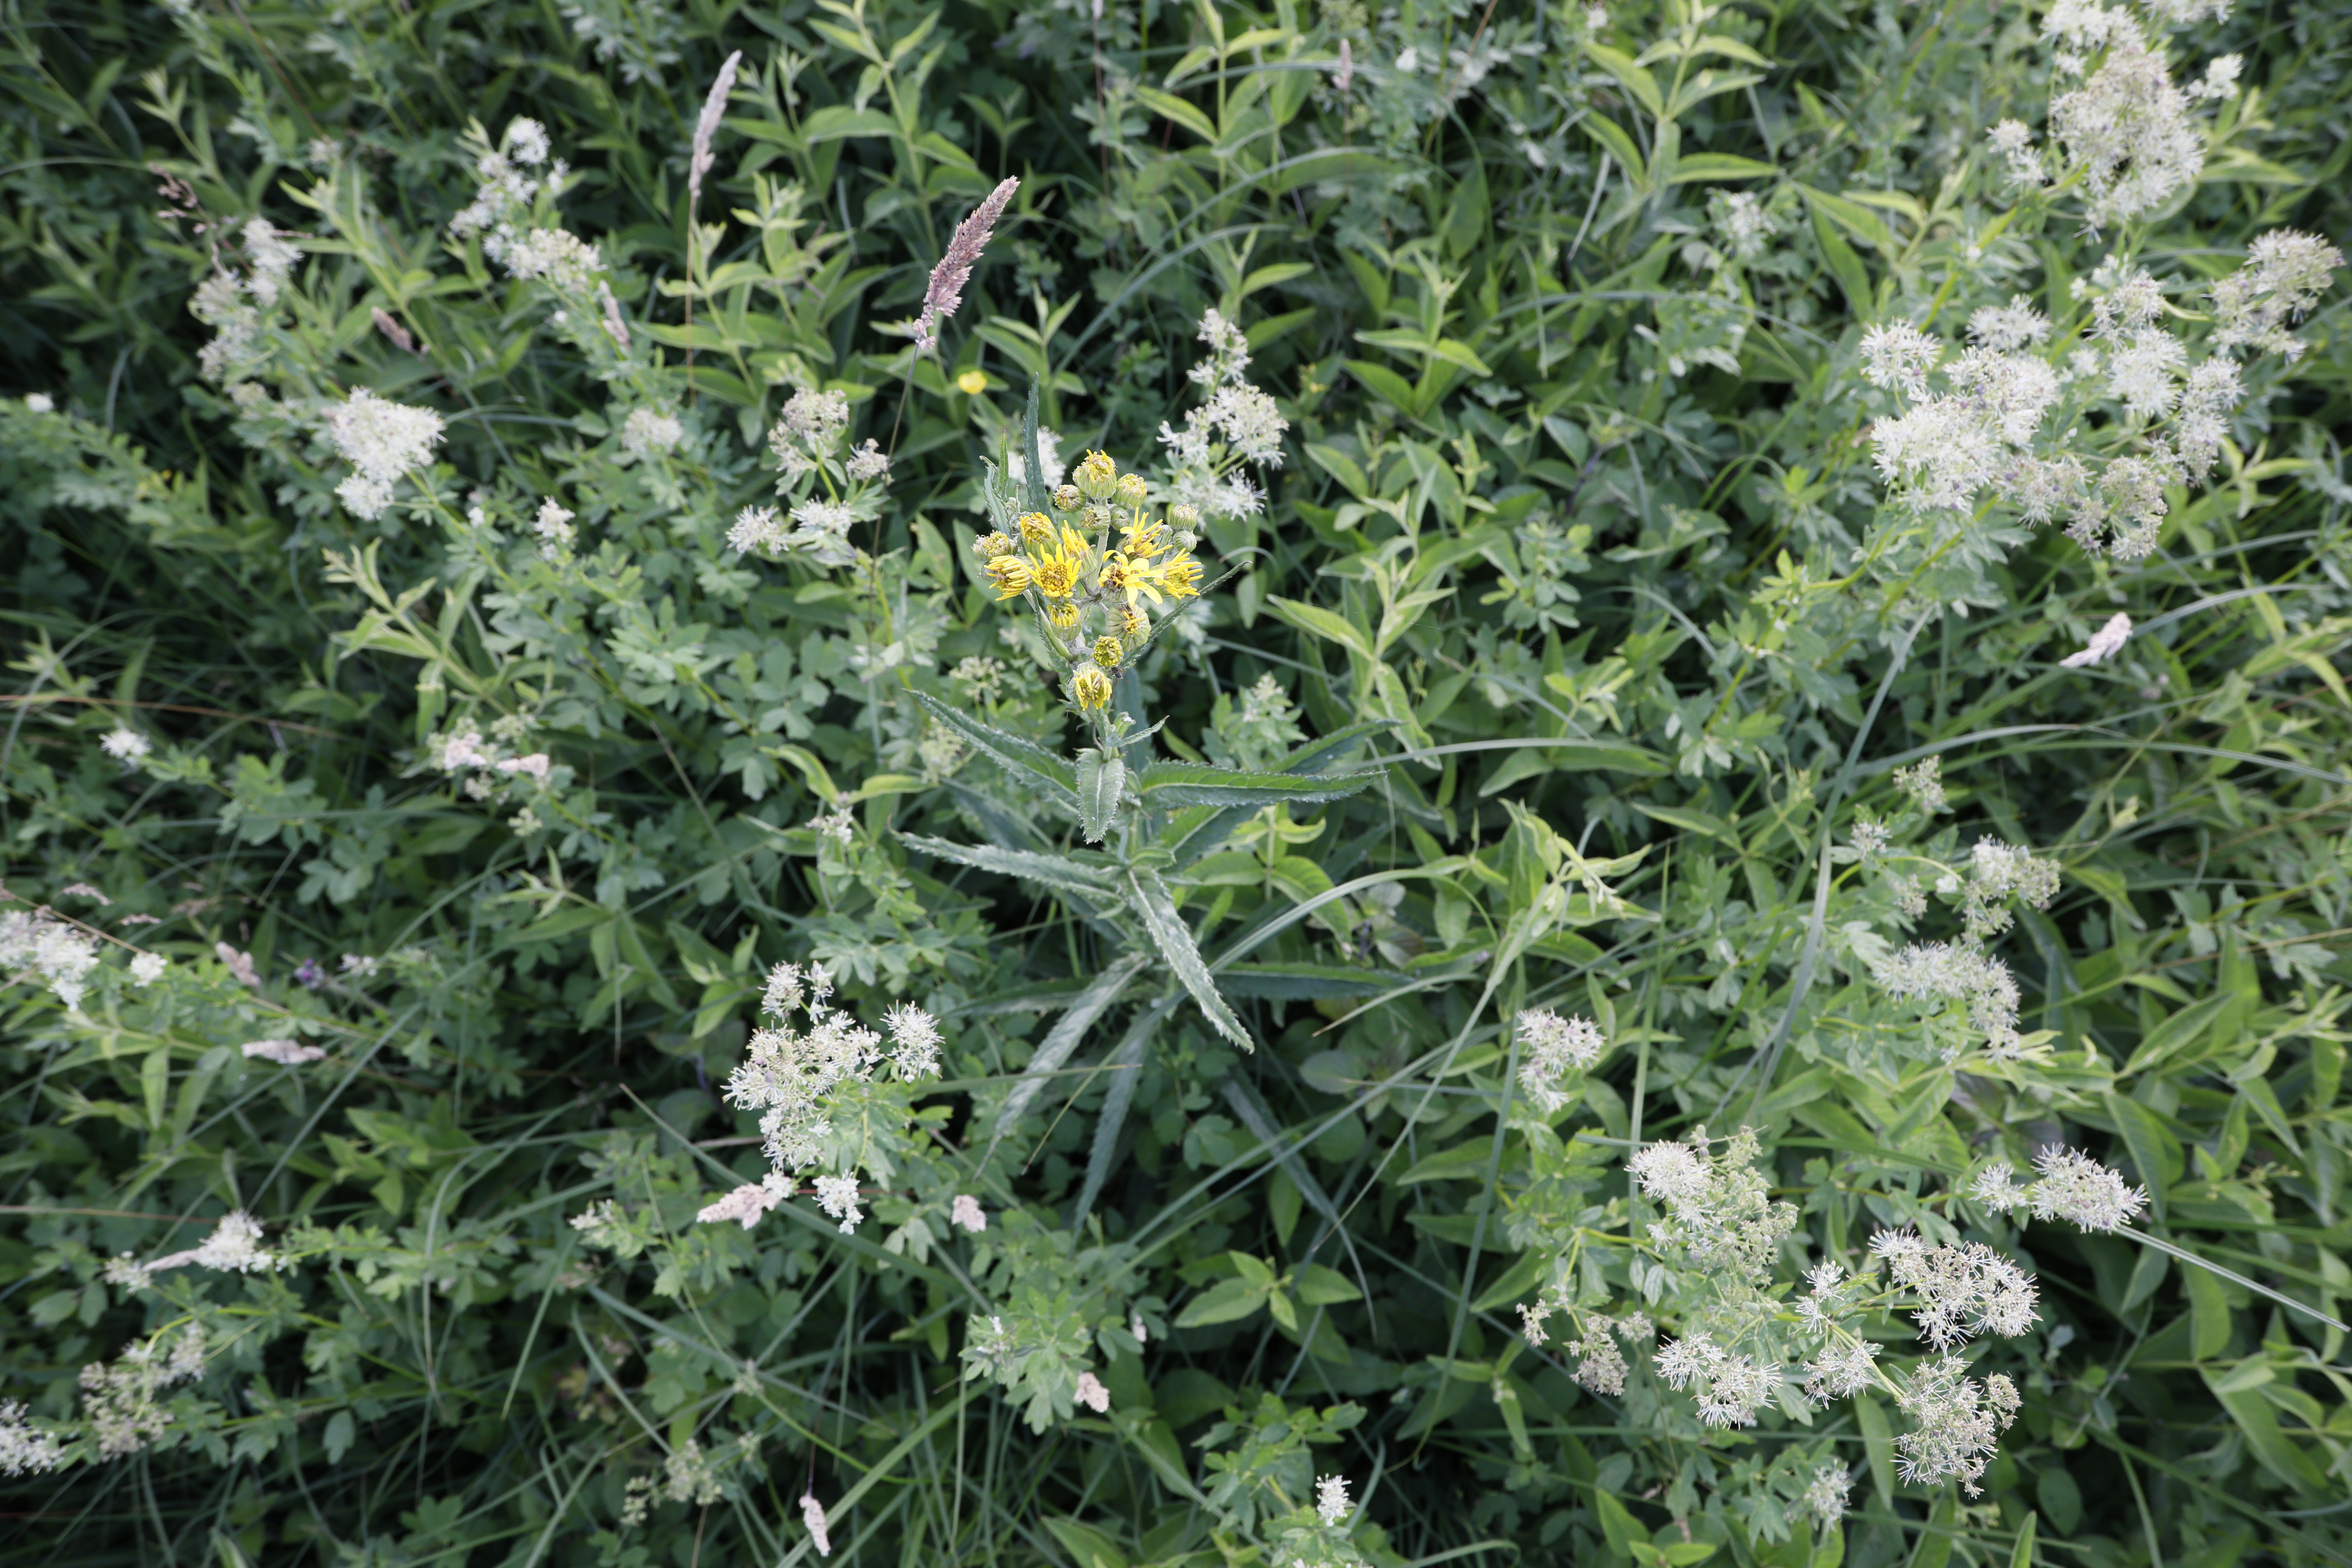
Plant species: Jacobaea paludosa, Thalictrum flavum